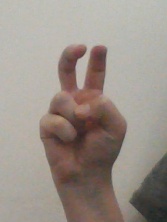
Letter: toot